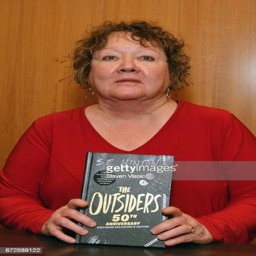
writer celebrates 50th anniversary of her book